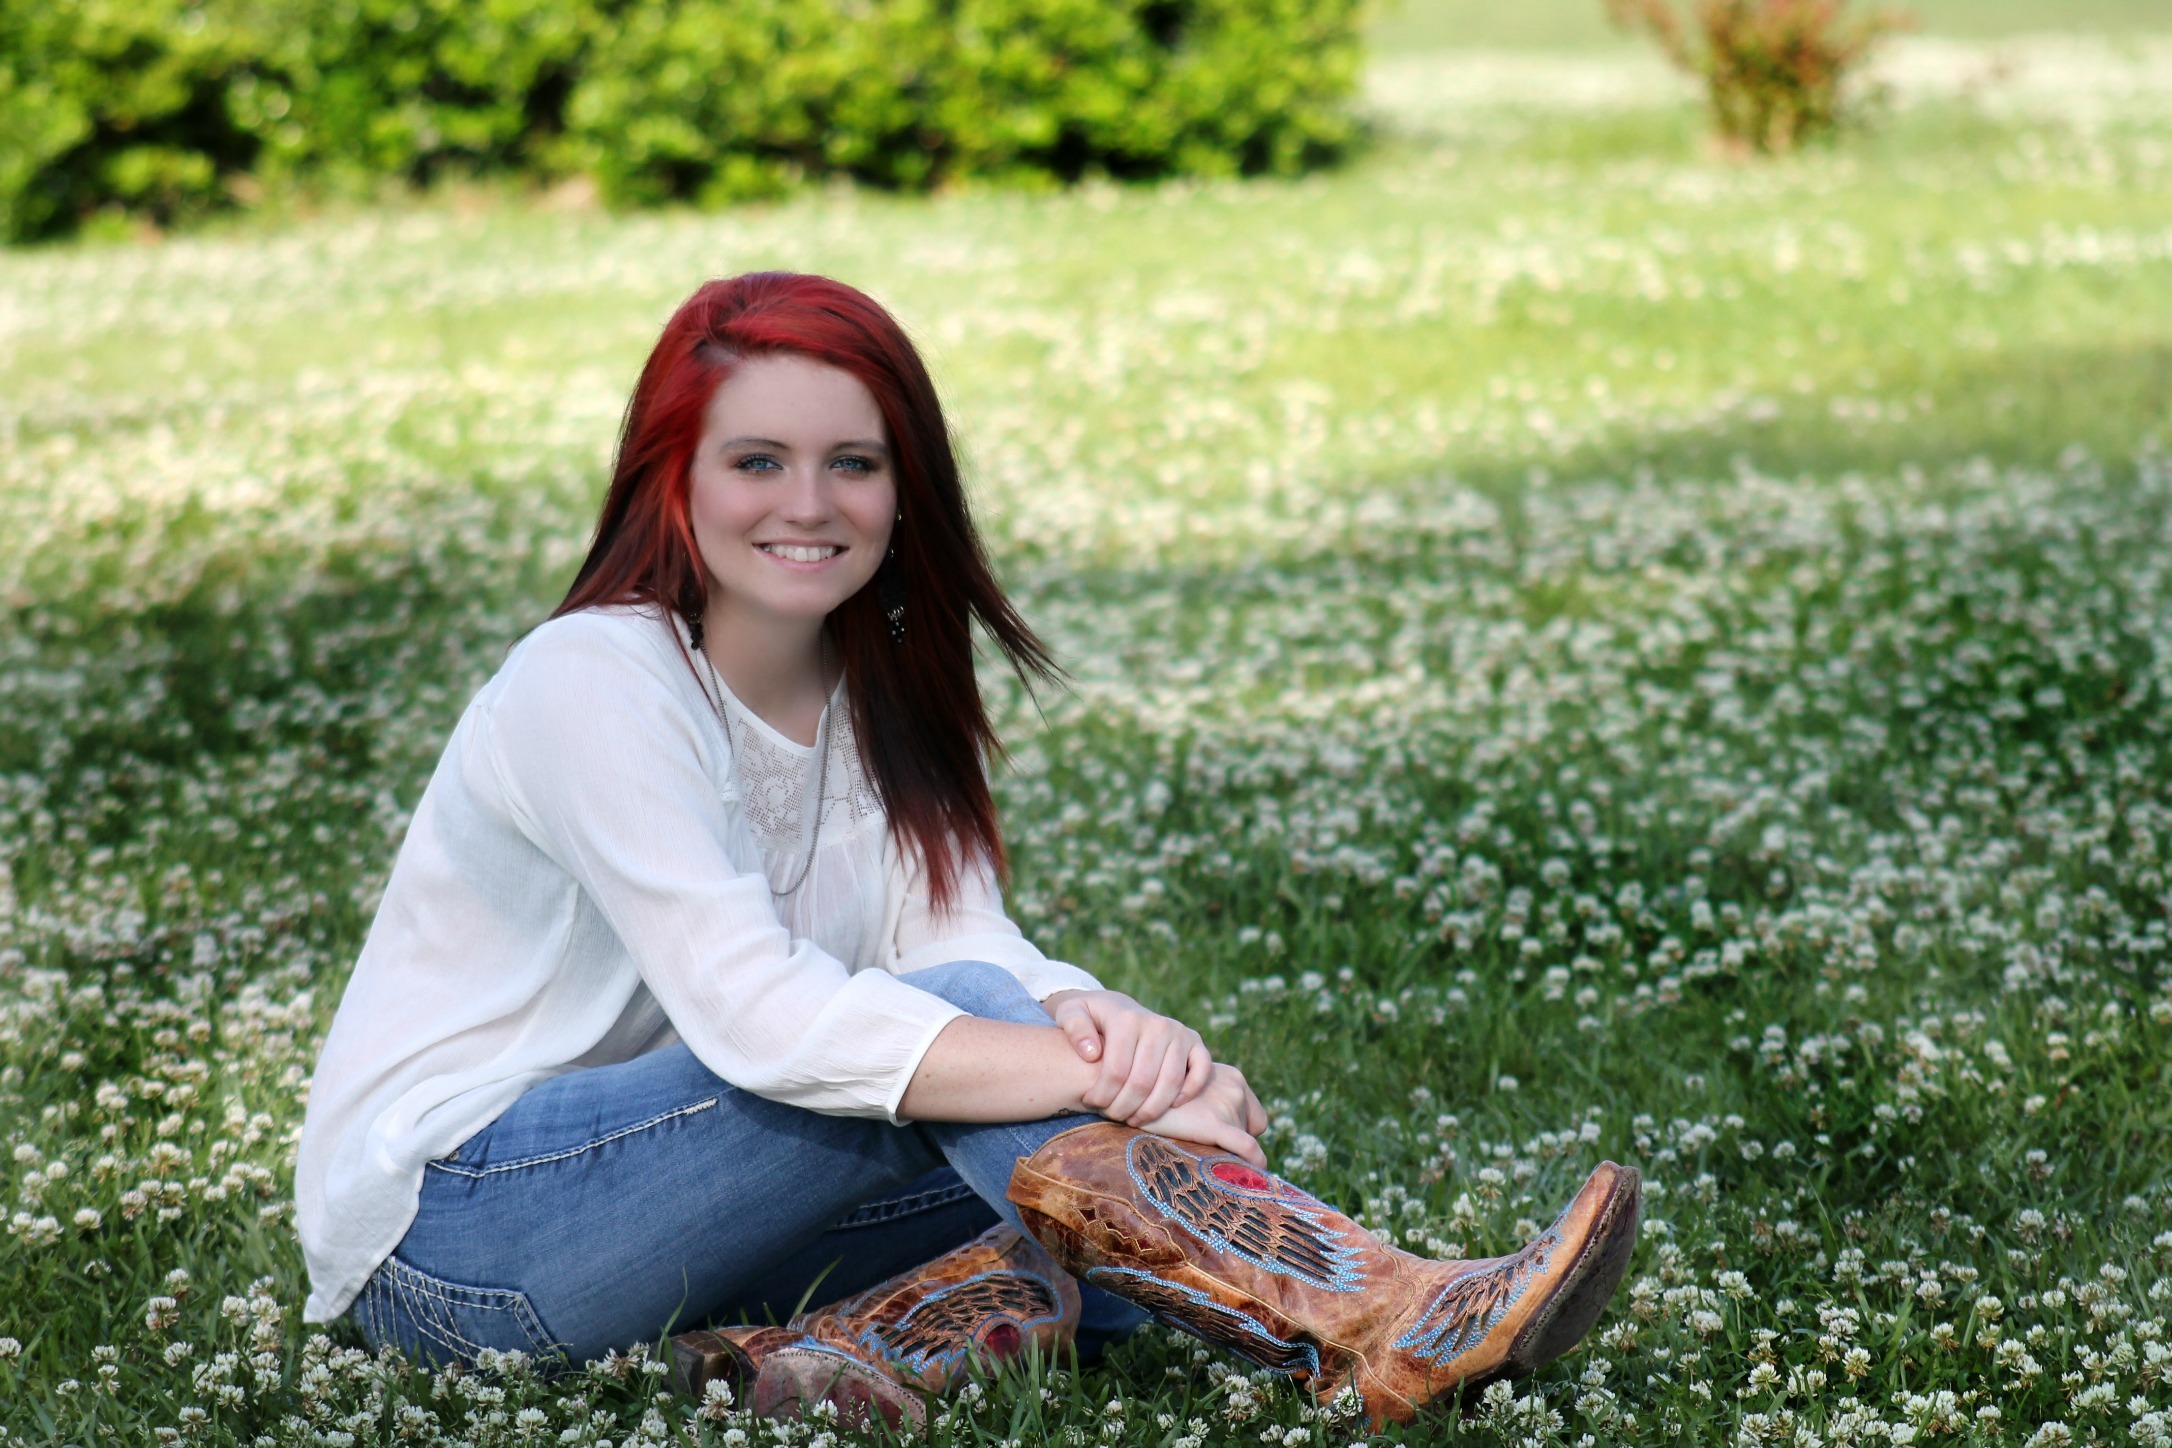
grass, girl, lawn, photography, meadow, flower, cute, portrait, sitting, colorful, outside, happy, pose, beauty, photo shoot, portrait photography, human positions